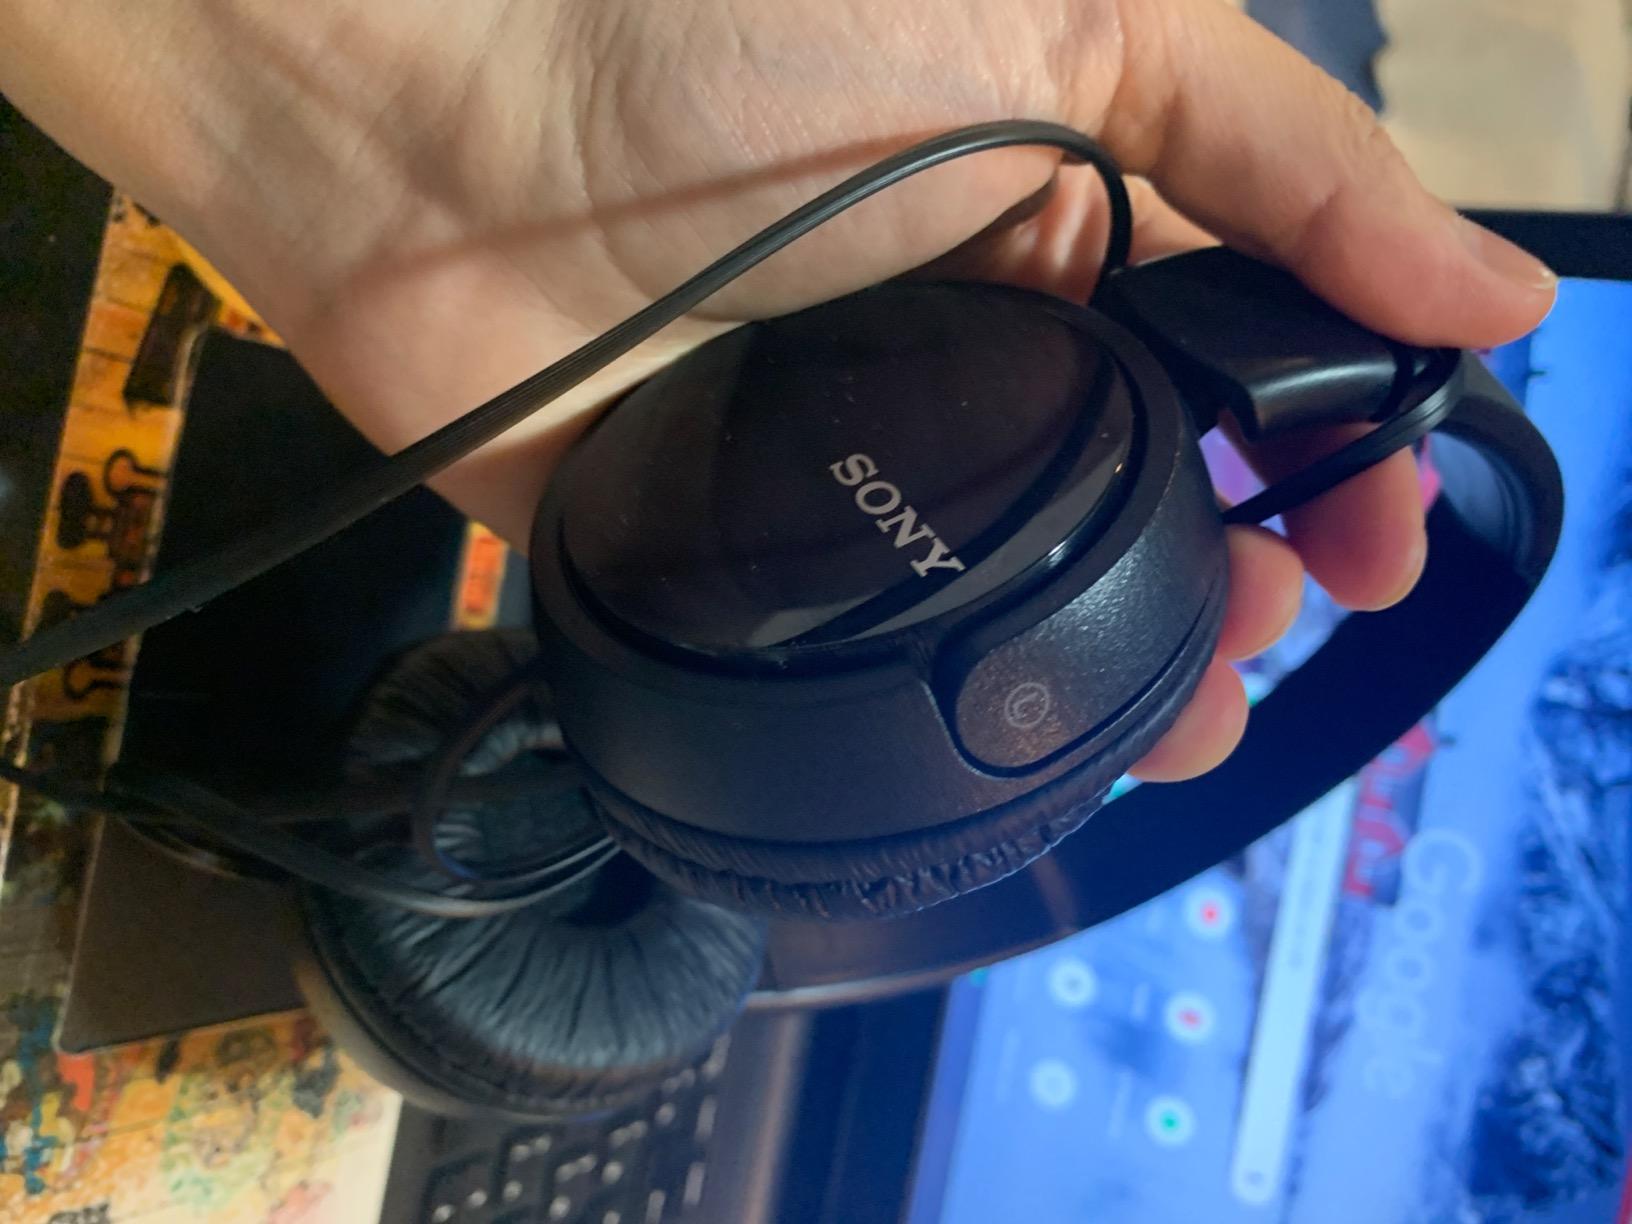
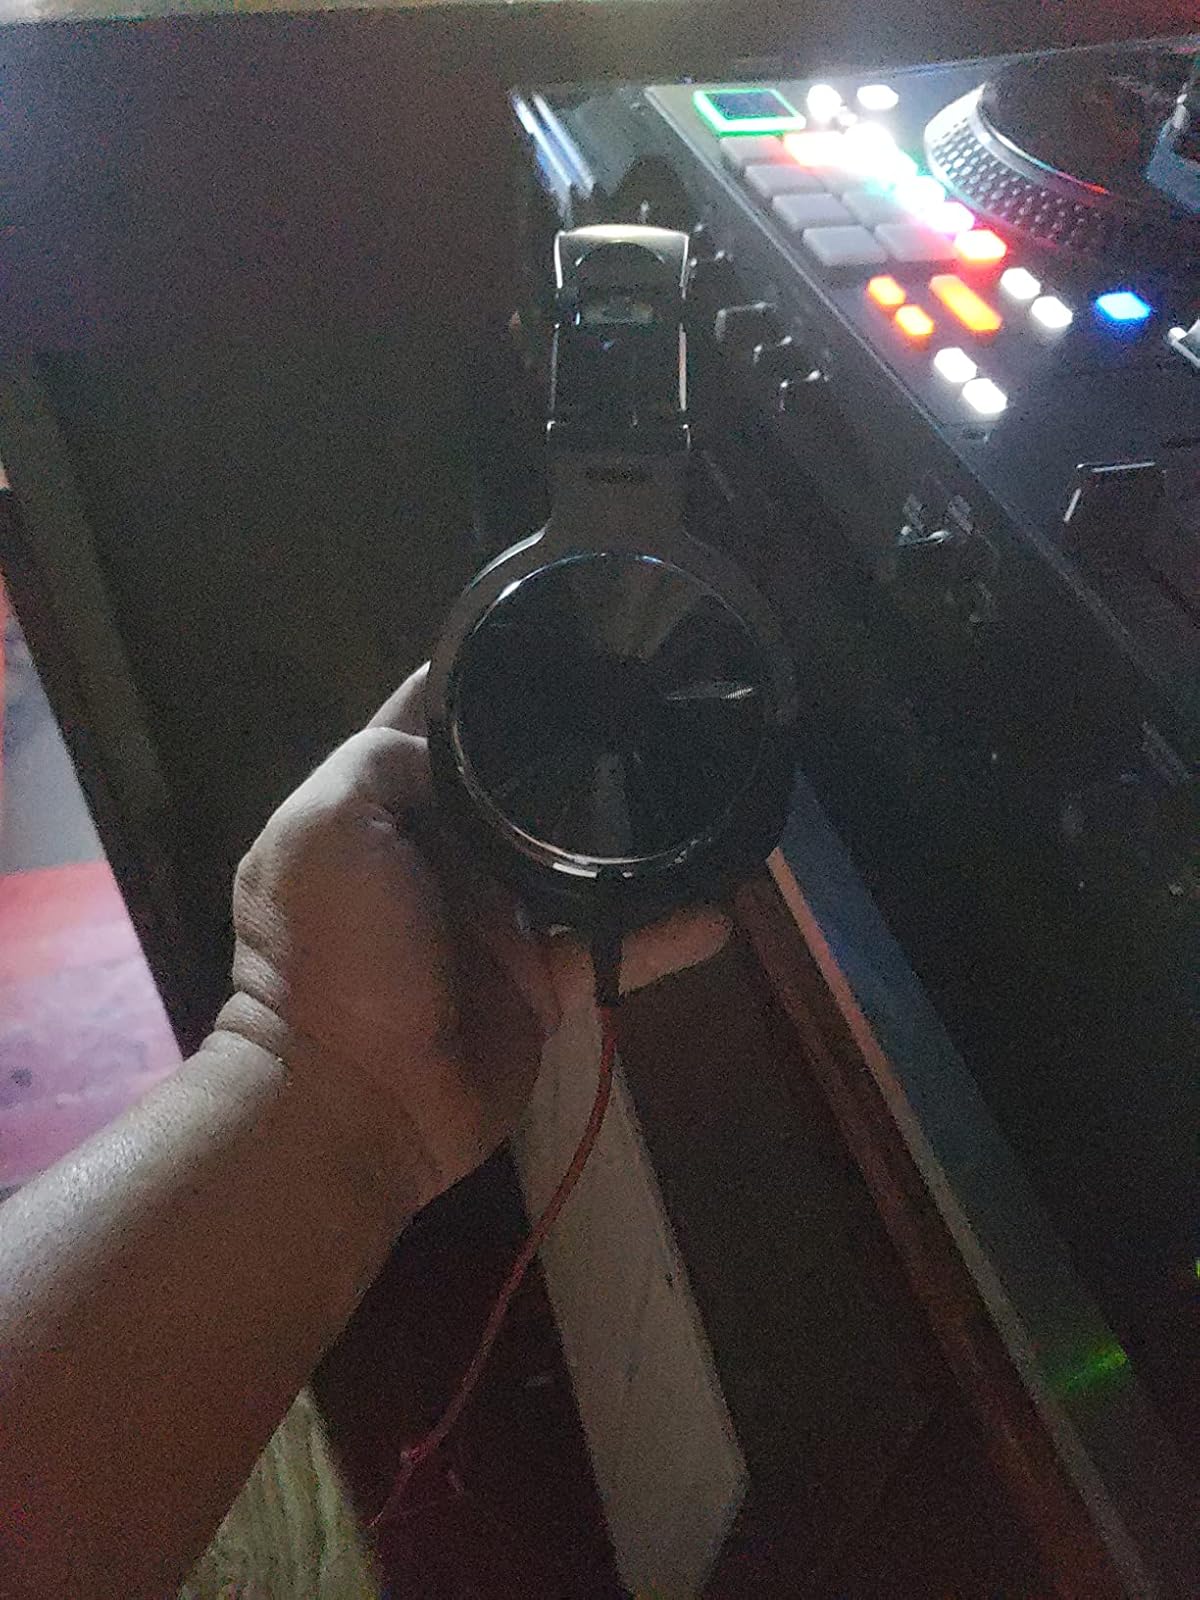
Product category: headphones
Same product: no